Raid on Bir el Hassana

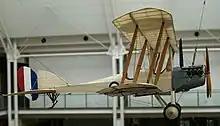
A B.E.2c at the Imperial War Museum in London.

On 19 February the Royal Flying Corps flew McGregor out with his leg in a box splint, while he sat in the observer's seat of a Royal Aircraft Factory B.E.2c, a two-seater biplane. This was the first use of aeromedical evacuation by the British. The flight to El Arish took 45 minutes. The alternative to aeromedical evacuation was a cacolet (a type of litter) on a camel, which one historian described as "a form of travel exquisite in its agony for wounded men because of the nature of the animal's movement". Travel by cacolet would have taken days.